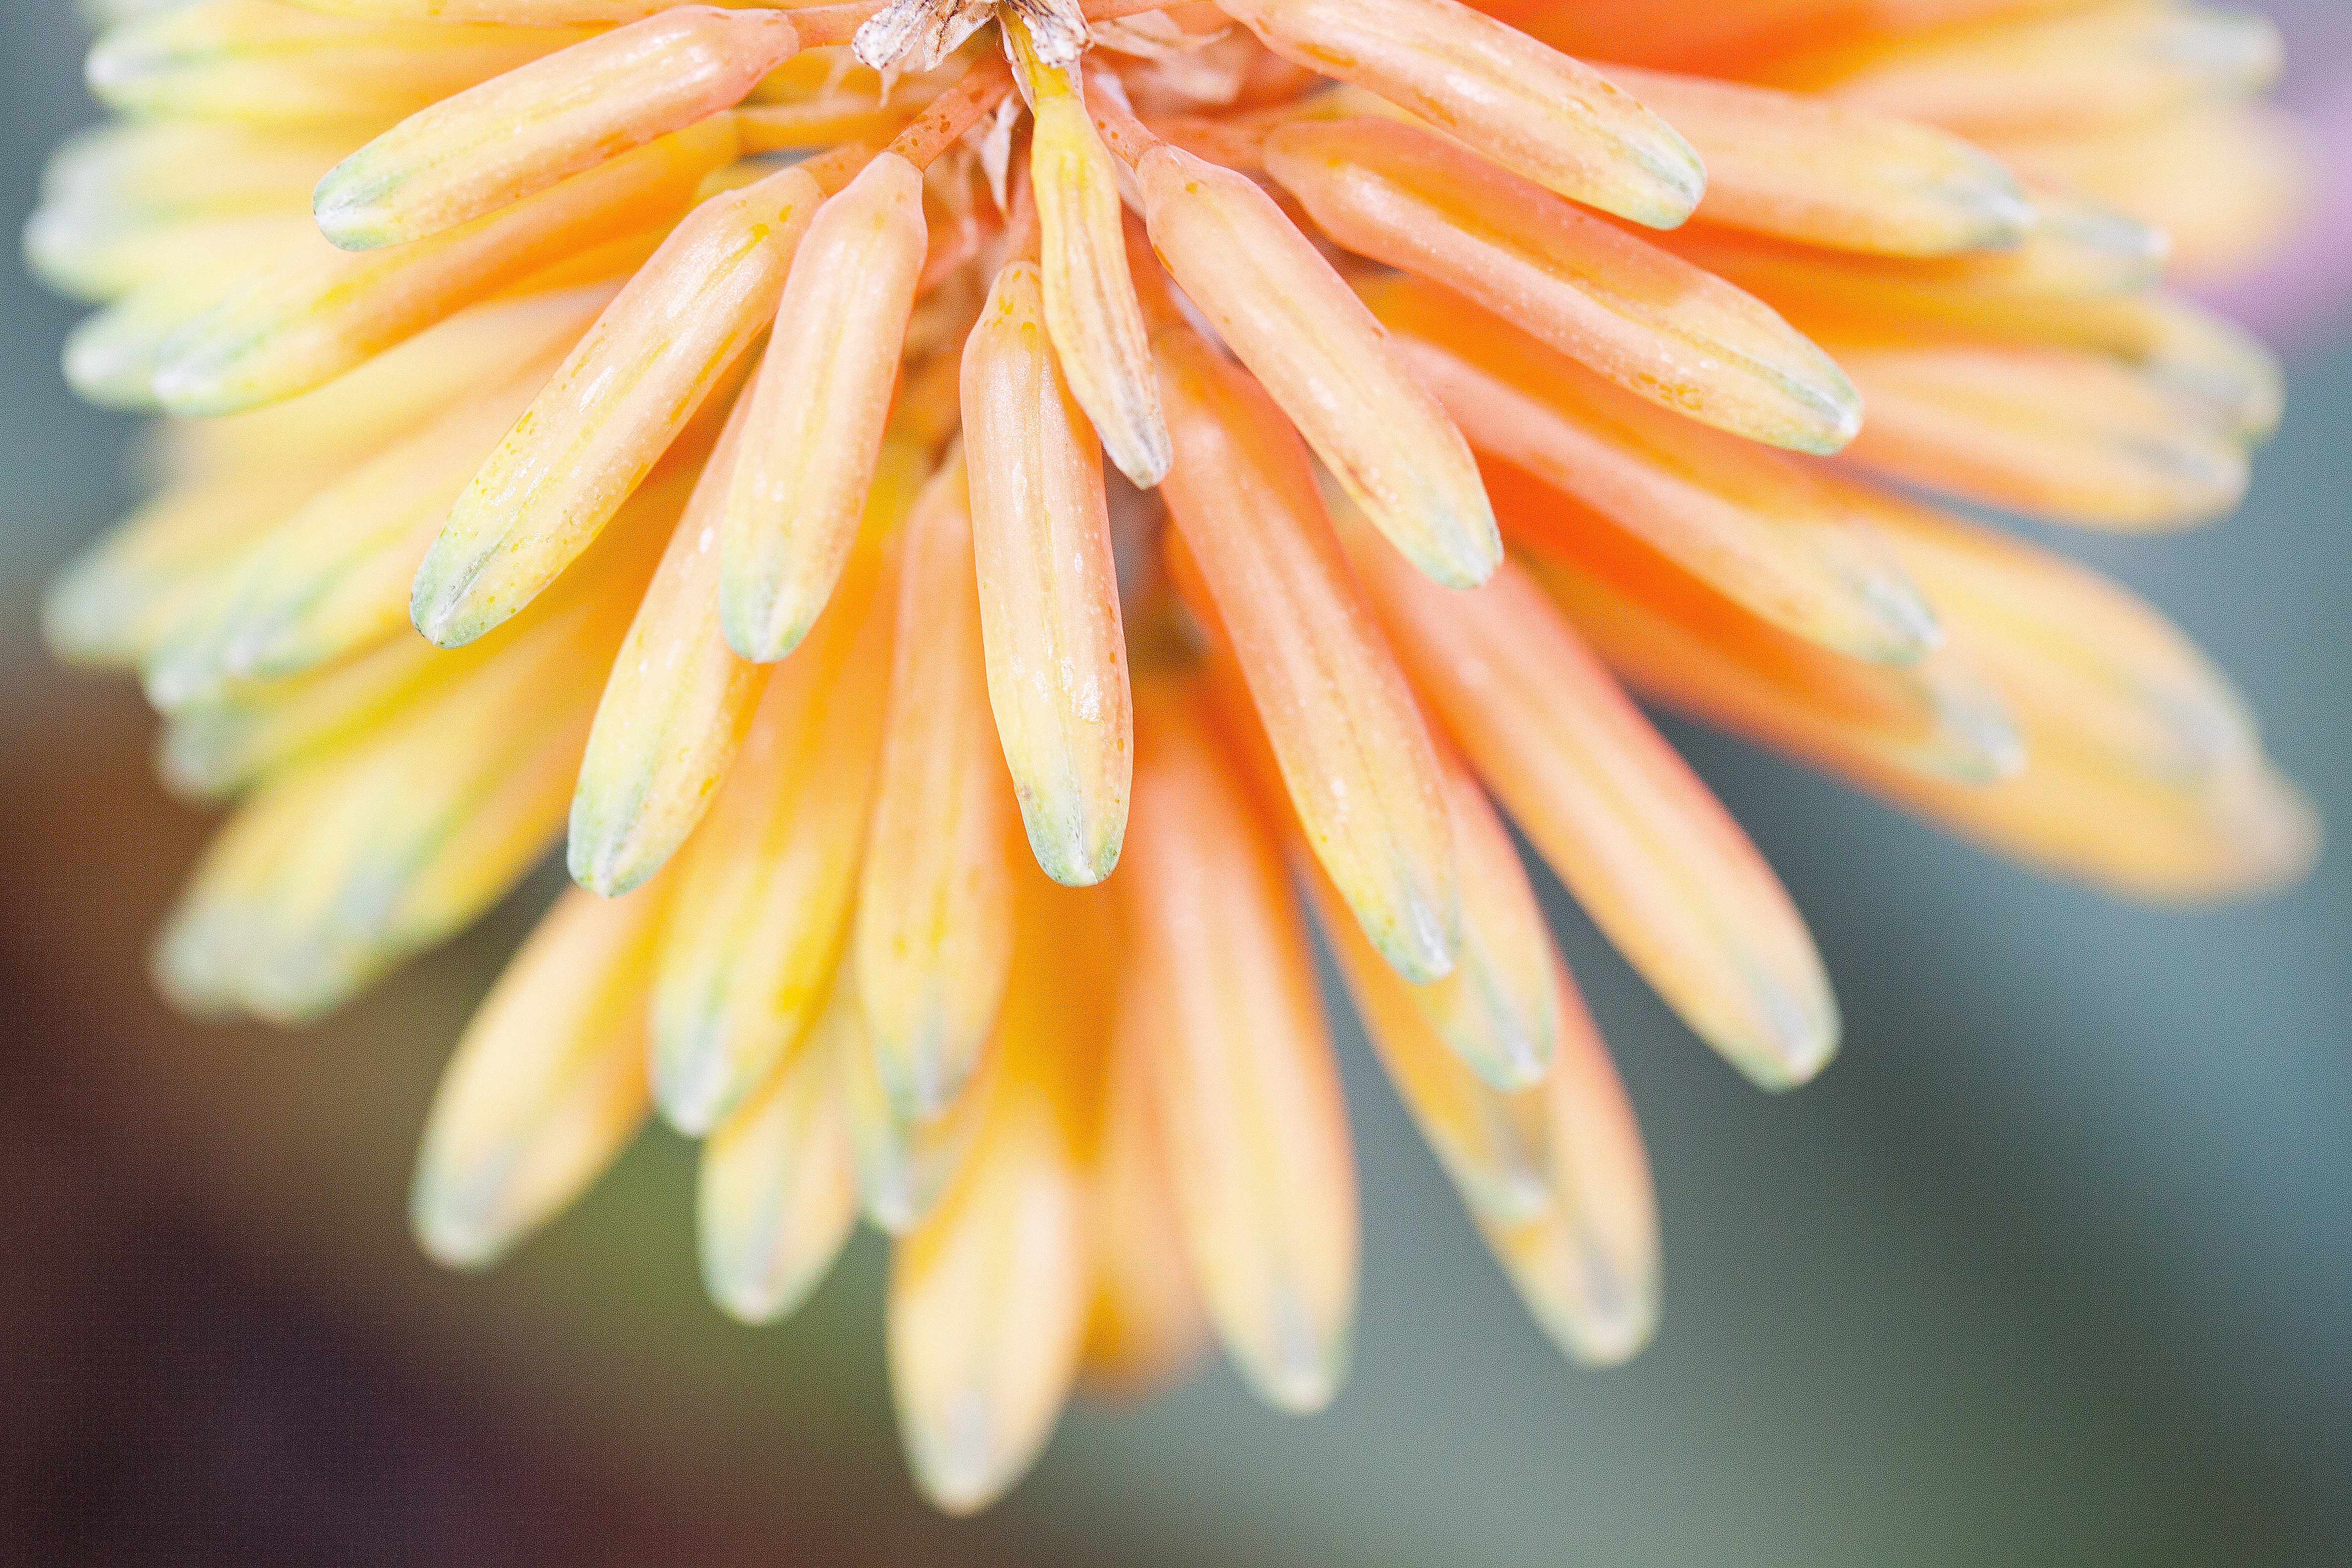
blossom, plant, photography, flower, petal, bloom, orange, macro, botany, yellow, flora, wildflower, close up, fine, tender, reddish, greenish, macro photography, flowering plant, daisy family, plant stem, land plant